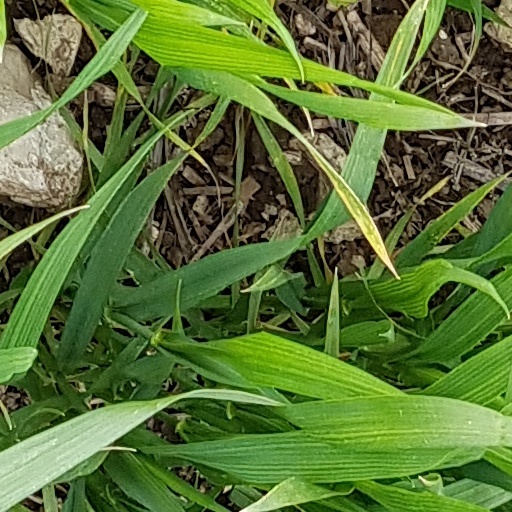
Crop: wheat